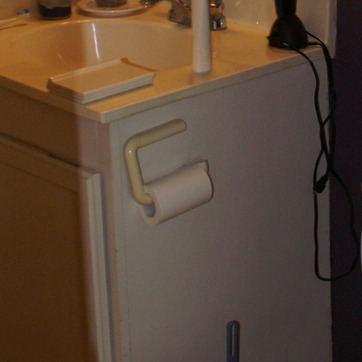
Material: paper